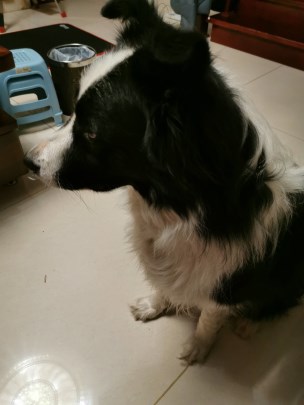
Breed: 2594-n000109-Border_collie